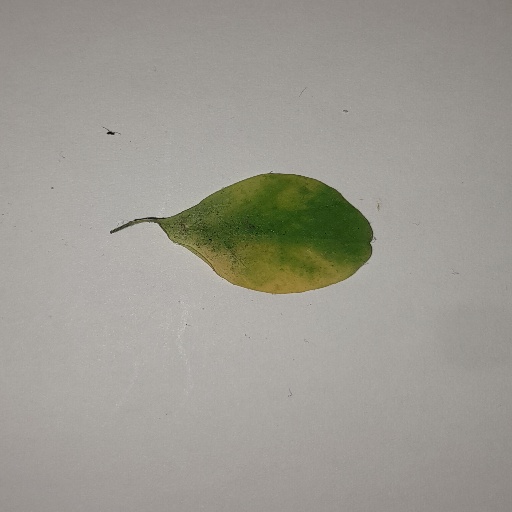
Species: Sojina
Leaf condition: Yellow Leaf